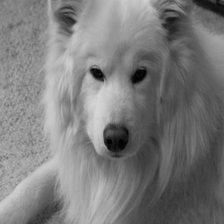
Species: dog
Breed: samoyed